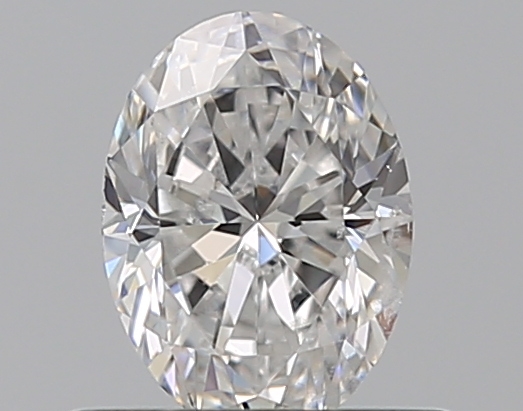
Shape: oval
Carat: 0.5
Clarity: SI1
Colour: D
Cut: EX
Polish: EX
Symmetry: VG
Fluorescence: N
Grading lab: GIA
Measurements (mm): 6.05 x 4.42 x 2.82